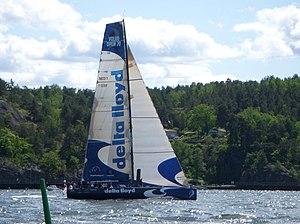
La classe Volvo Open 70 est la catégorie de voiliers utilisée jusqu'en 2012 pour concourir dans la Volvo Ocean Race. Elle a été utilisée pour la première fois lors de l'édition 2005-2006 et autorise une quille pendulaire capable de basculer transversalement jusqu'à un angle de 40 degrés.